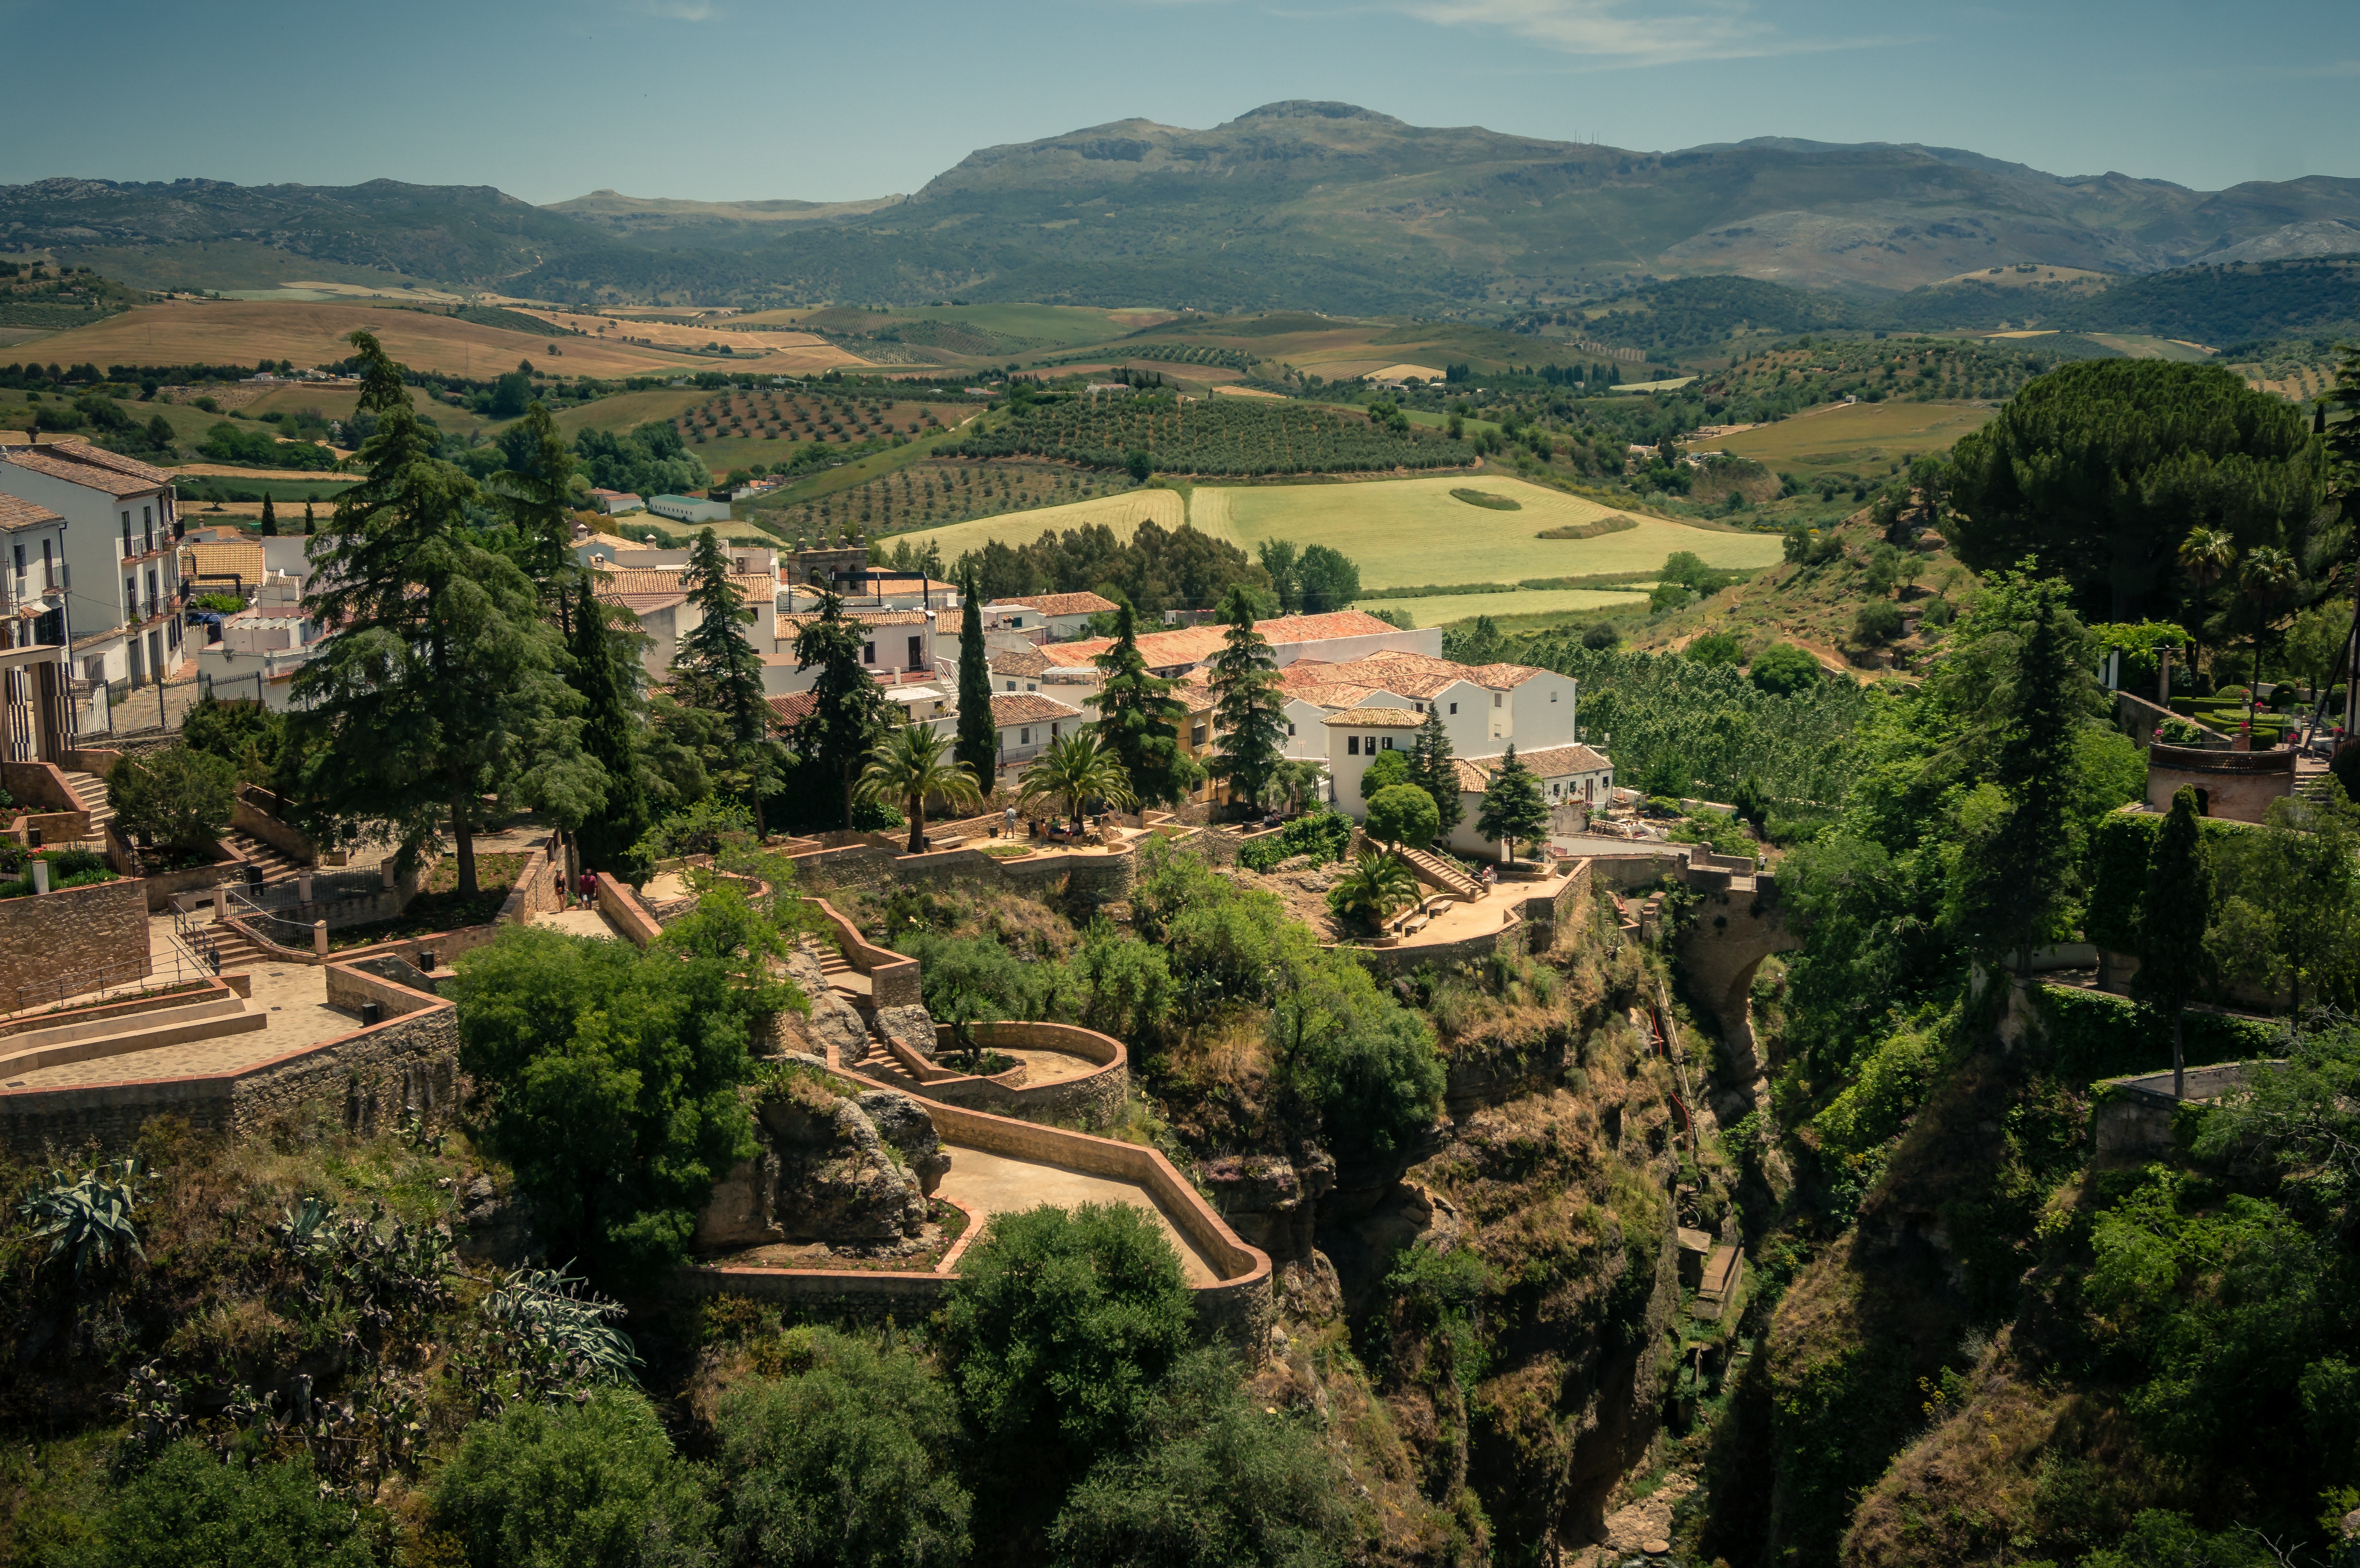
landscape, hill, town, valley, cityscape, village, estate, rural area, bird's eye view, aerial photography, residential area, human settlement